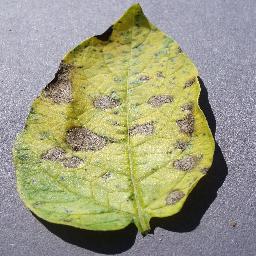
Label: Potato___Early_blight